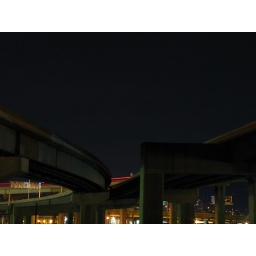
highway maze in/out - south side near the bay bridge toll plaza - west oakland california